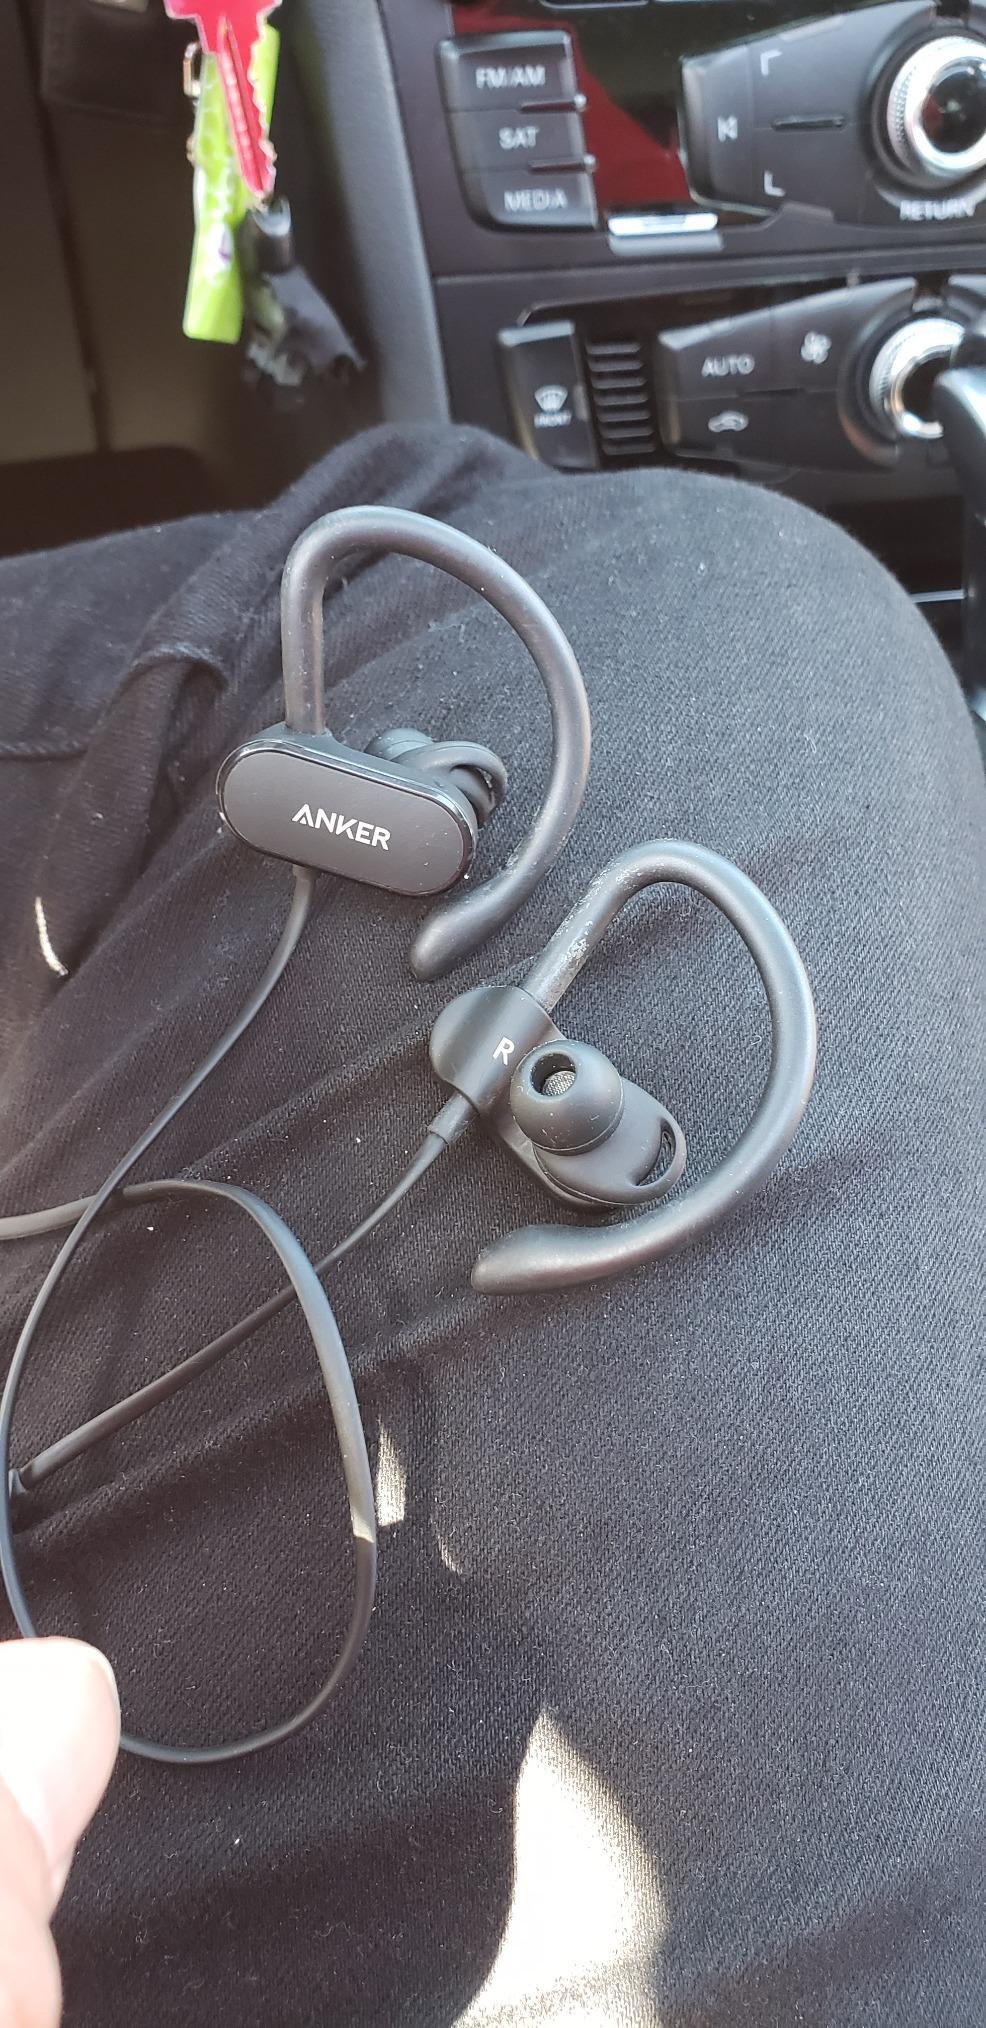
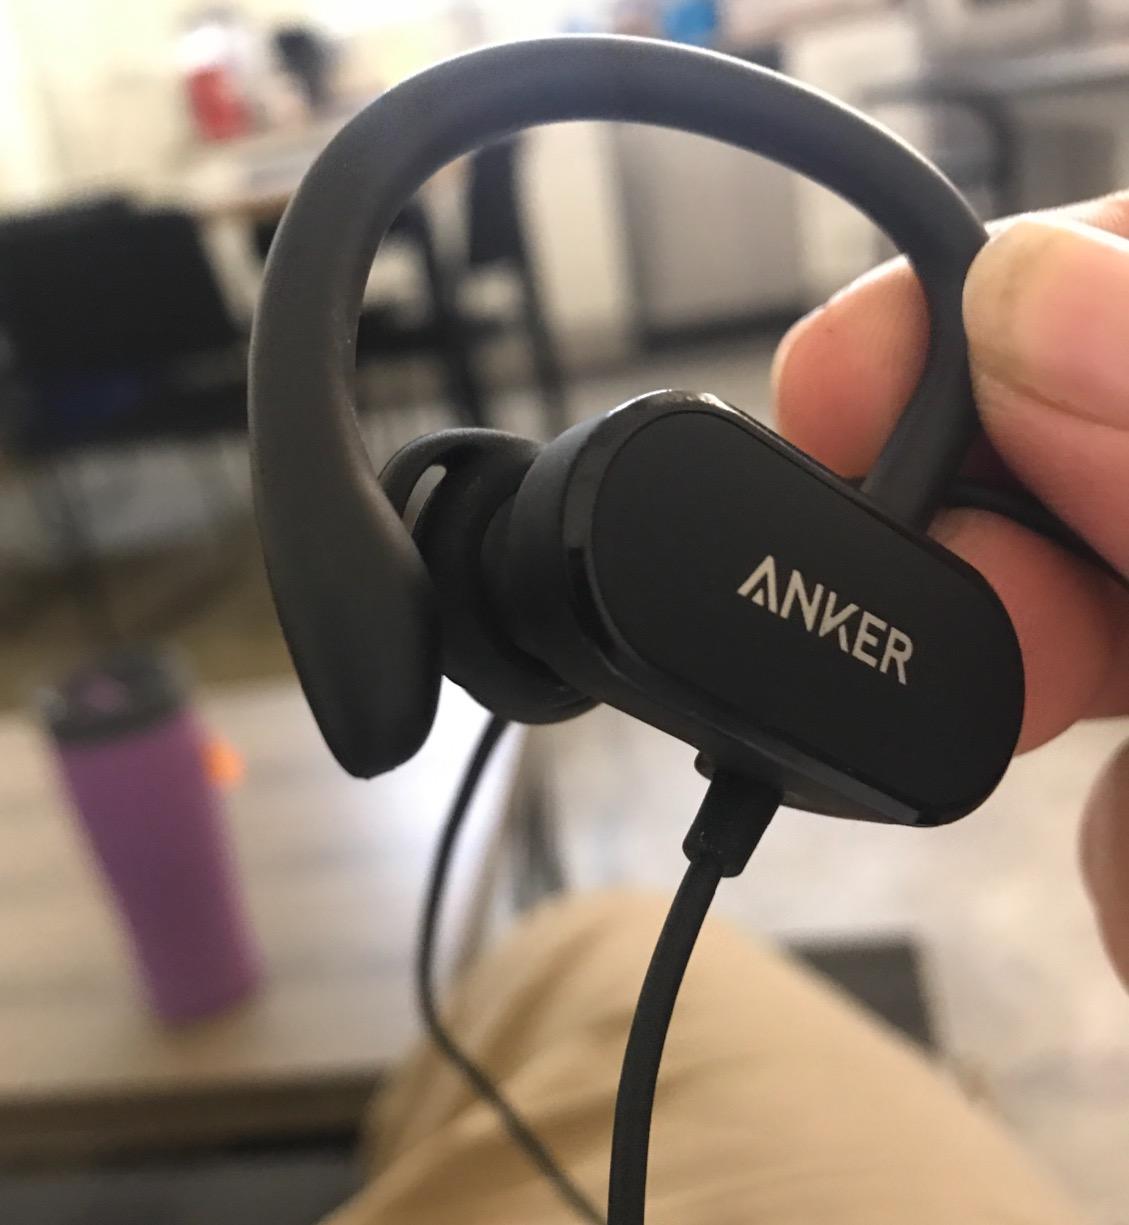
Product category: headphones
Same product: yes